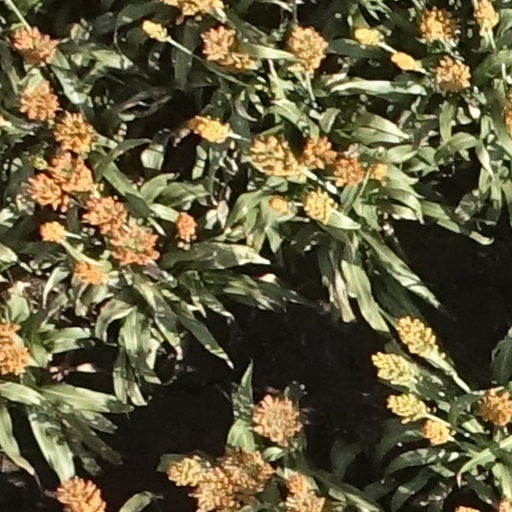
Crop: sorghum